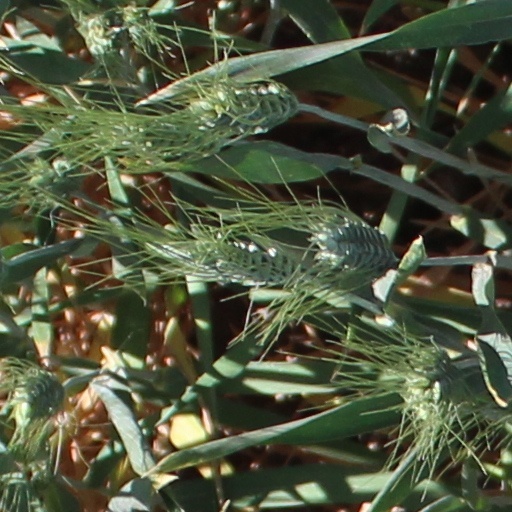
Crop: wheat